The Sentimental Agent

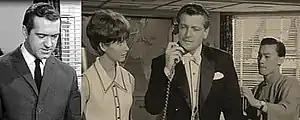
John Turner, Clemence Bettany, Carlos Thompson, and Burt Kwouk

Carlos Thompson did not appear in production episodes 110, 111, 112, and only briefly at the beginning and end of 113.